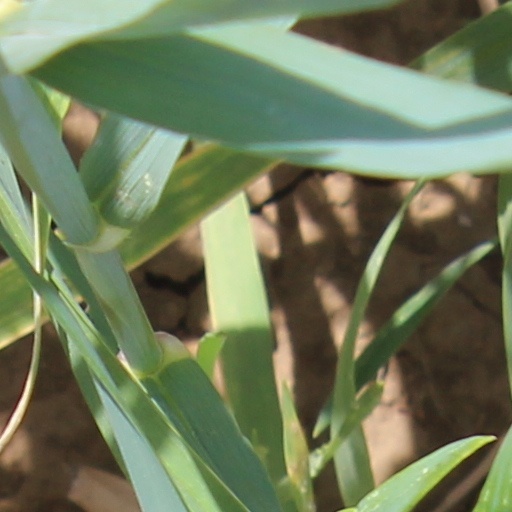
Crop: wheat